Question: Please indicate a possible affordance area of baseball bat that can be used for swinging
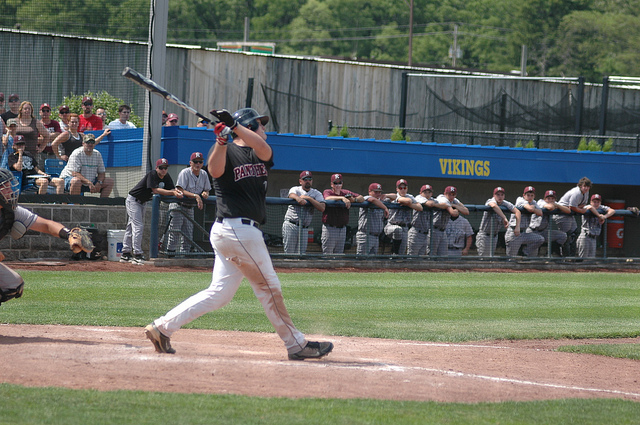
Answer: [182.5, 95, 236.5, 137]